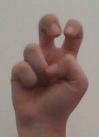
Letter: toot